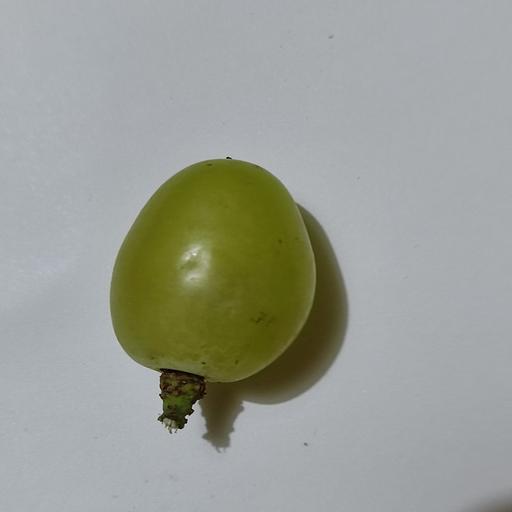
Crop type: Grape